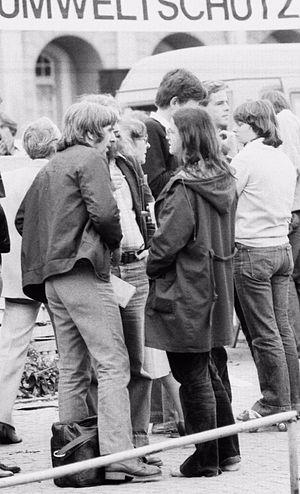
Rudi Dutschke, pour l'état civil Alfred Willi Rudolf Dutschke, né le 7 mars 1940 à Schönefeld, dans le Brandebourg, mort le 24 décembre 1979 à Aarhus, est un marxiste allemand, le représentant le plus connu du mouvement étudiant d'Allemagne de l'Ouest en 1968, par la suite un des fondateurs du parti « Les Verts ».